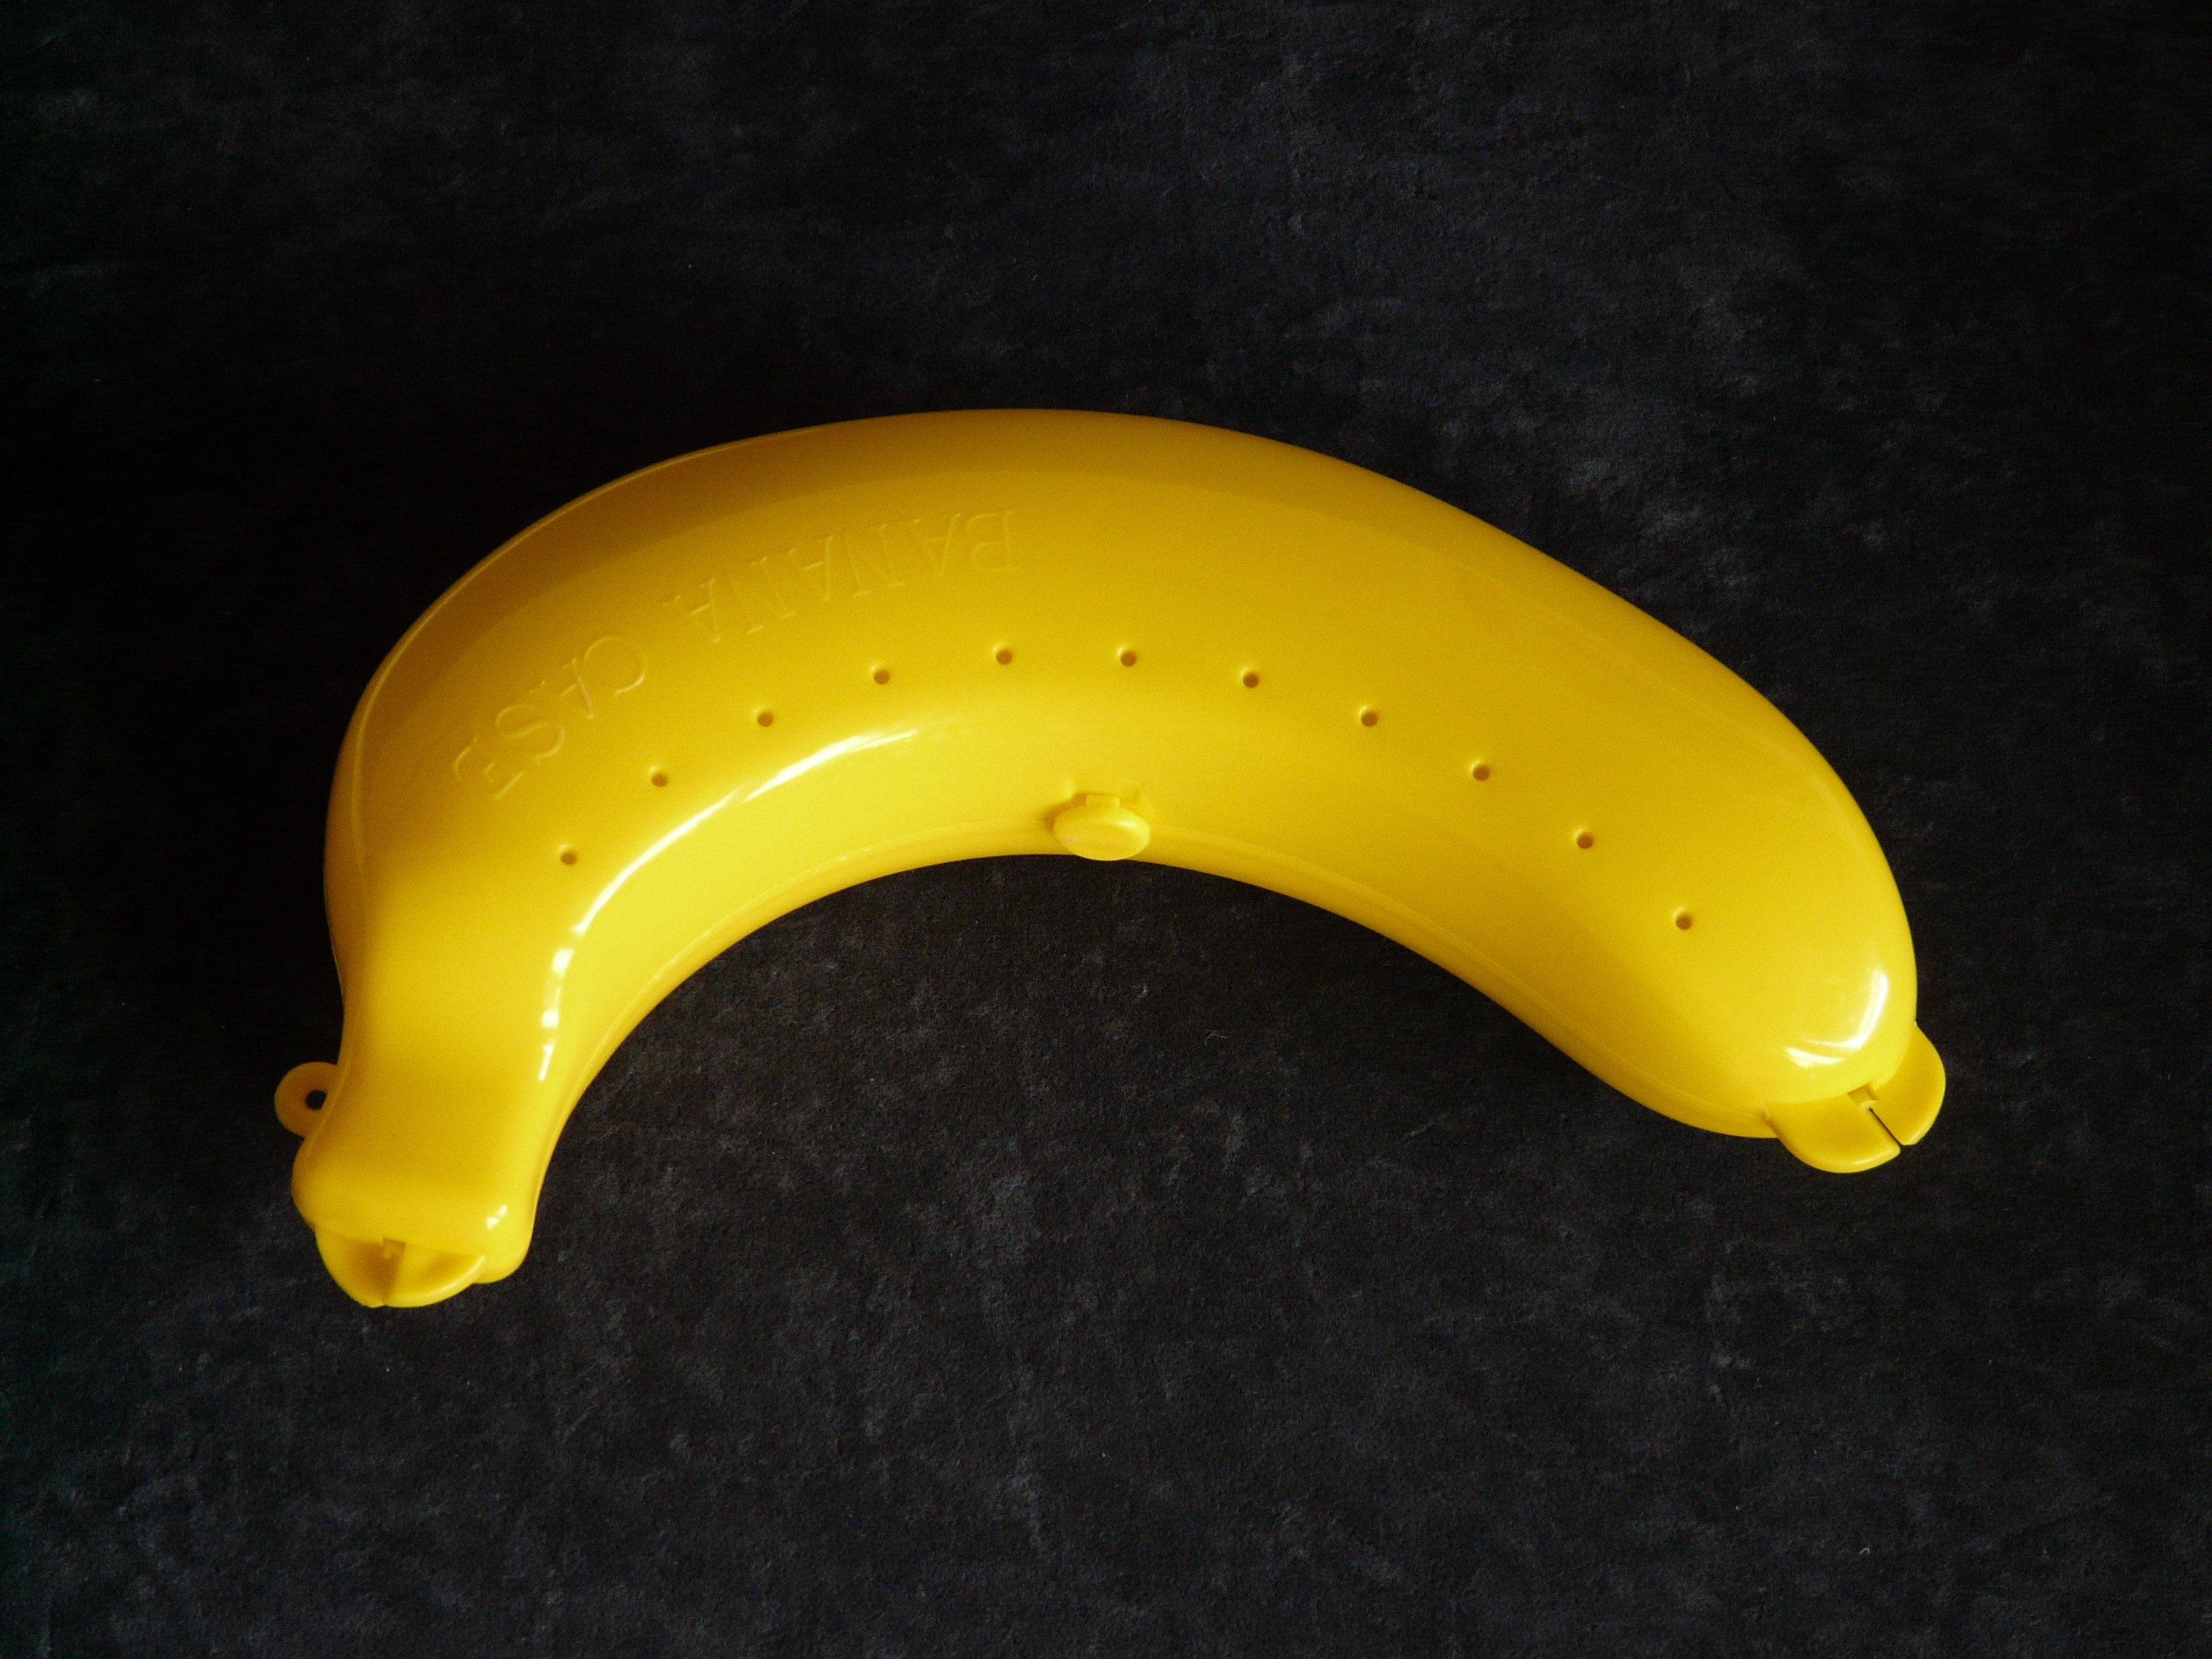
plant, fruit, food, produce, box, yellow, banana, storage, practical, flowering plant, land plant, banana family, sent, banana box